Blue Diamond Growers

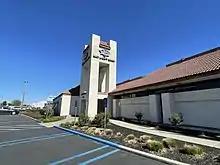
Blue Diamond gift shop in Salida, California

Blue Diamond Growers is an agricultural cooperative and marketing organization that specializes in California almonds. Founded in 1910 as the California Almond Growers' Exchange, the organization claims to be the world's largest tree nut processing and marketing company. It serves 3,500 almond growers, and helps make the almond crop (valued at over $1 billion) California's largest food export.